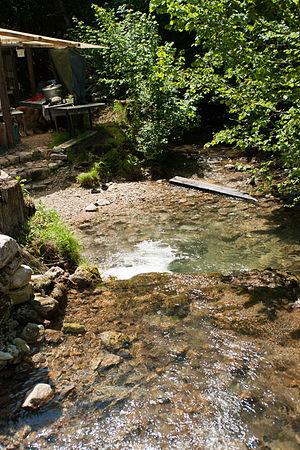
Cours d'eau la Câline, France.
Conand est une commune française, située dans le département de l'Ain en région Auvergne-Rhône-Alpes.
La Câline est un ruisseau se situant dans le massif du Bugey dans le département de l'Ain dans la région Auvergne-Rhône-Alpes et un affluent gauche de l'Albarine donc un sous-affluent du fleuve le Rhône par l'Ain.
L'Albarine est une rivière de France, dans le département de l'Ain en région Auvergne-Rhône-Alpes, et un affluent gauche de l'Ain donc un sous-affluent du fleuve le Rhône.